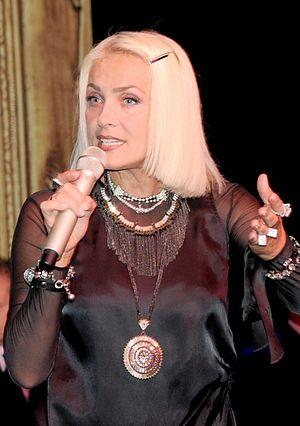
Laima Vaikule, née le 31 mars 1954 à Cēsis, est une chanteuse lettone.